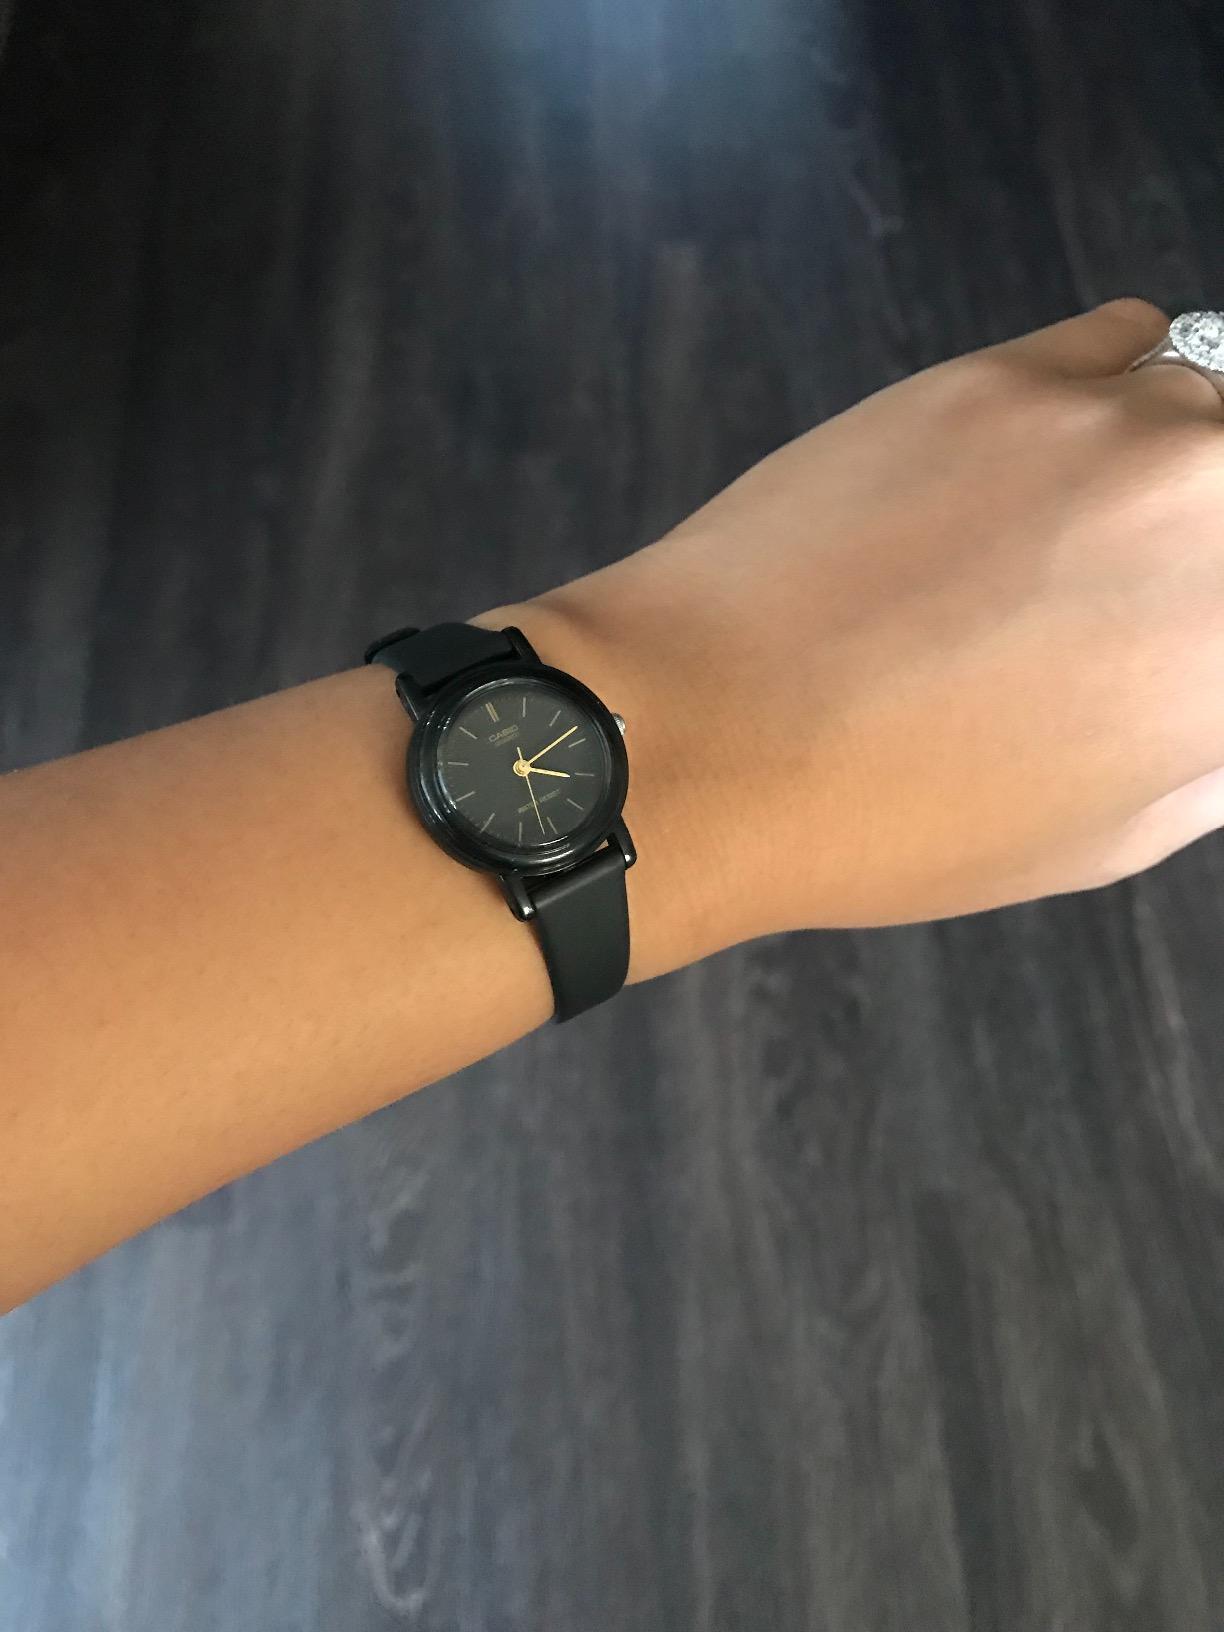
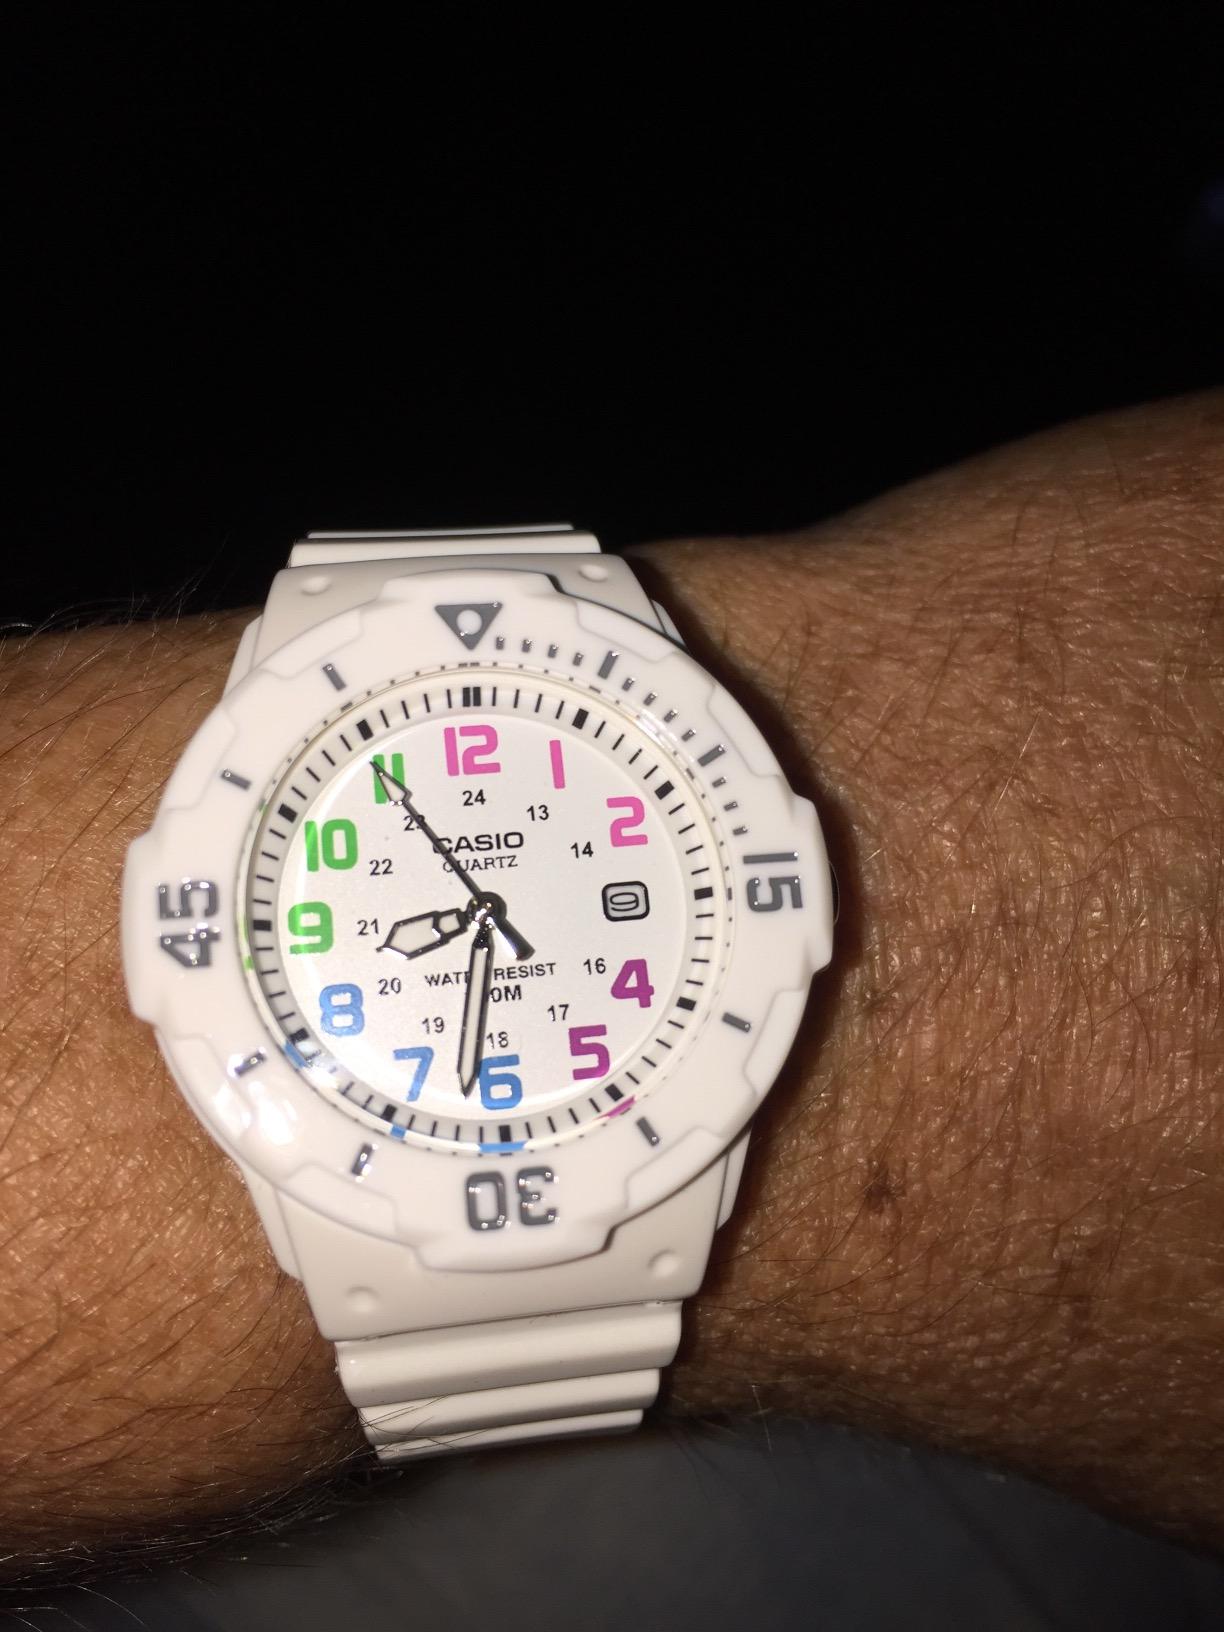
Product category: accessories_watch
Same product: no